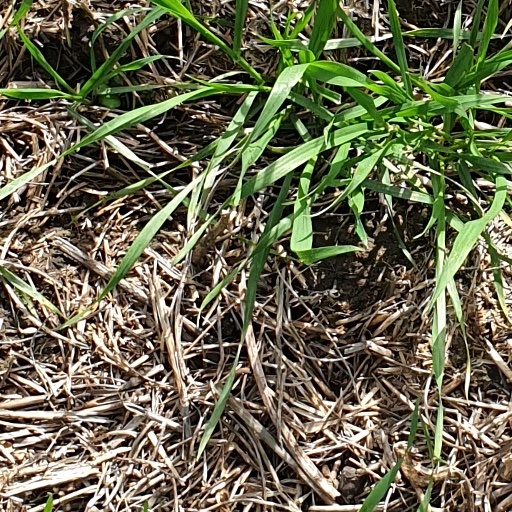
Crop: wheat